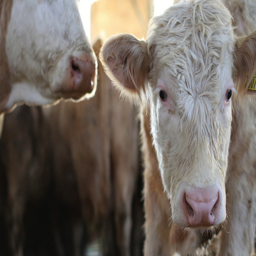
Several cows are gathered together in a pen.
closeup of two white cattle outside in the sun
A couple of cows standing next to each other.
A bull is in the pen with other bulls.
A young cow standing among other cows in a herd.